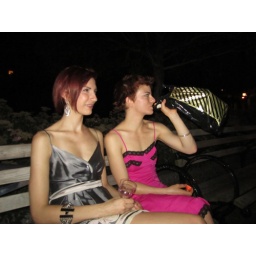
Drinking red wine from the bottle by the water in NYC